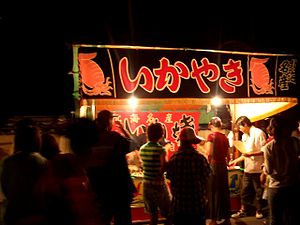
Bod (salgssted)
Japansk gadebod.
En bod er et sted hvor man kan købe, eksempelvis: